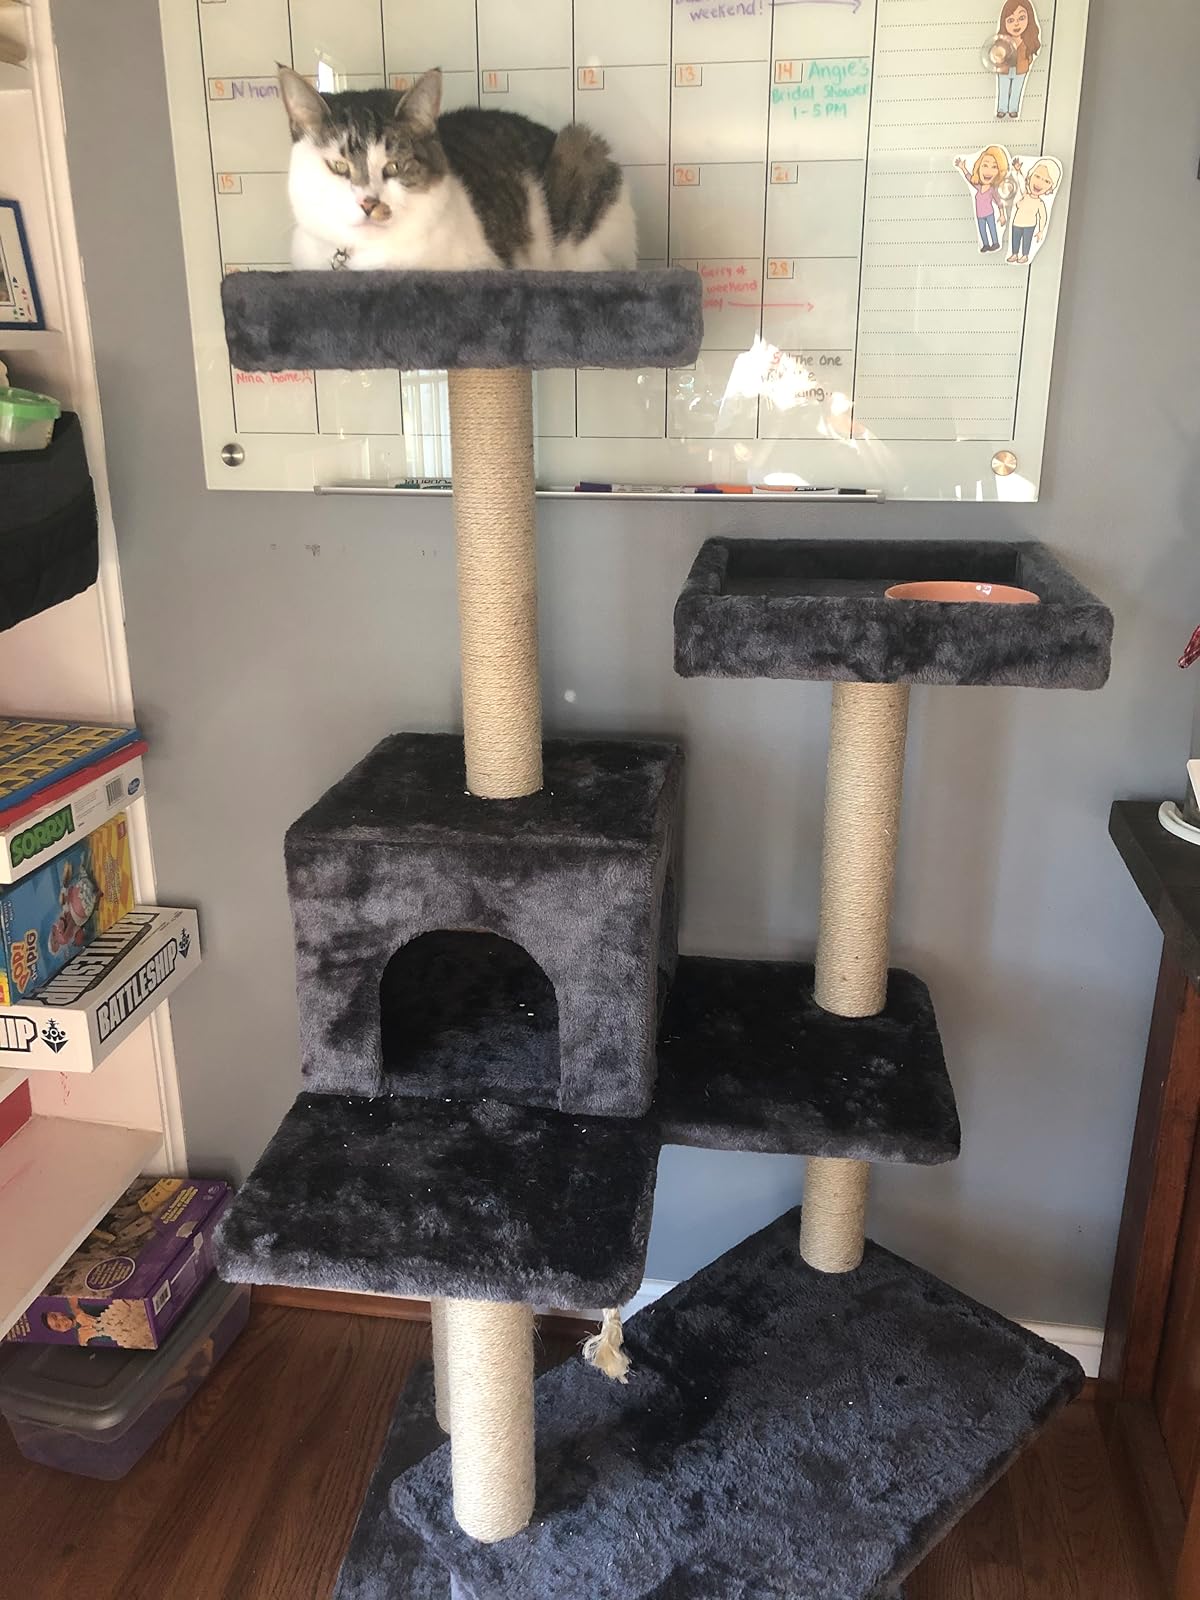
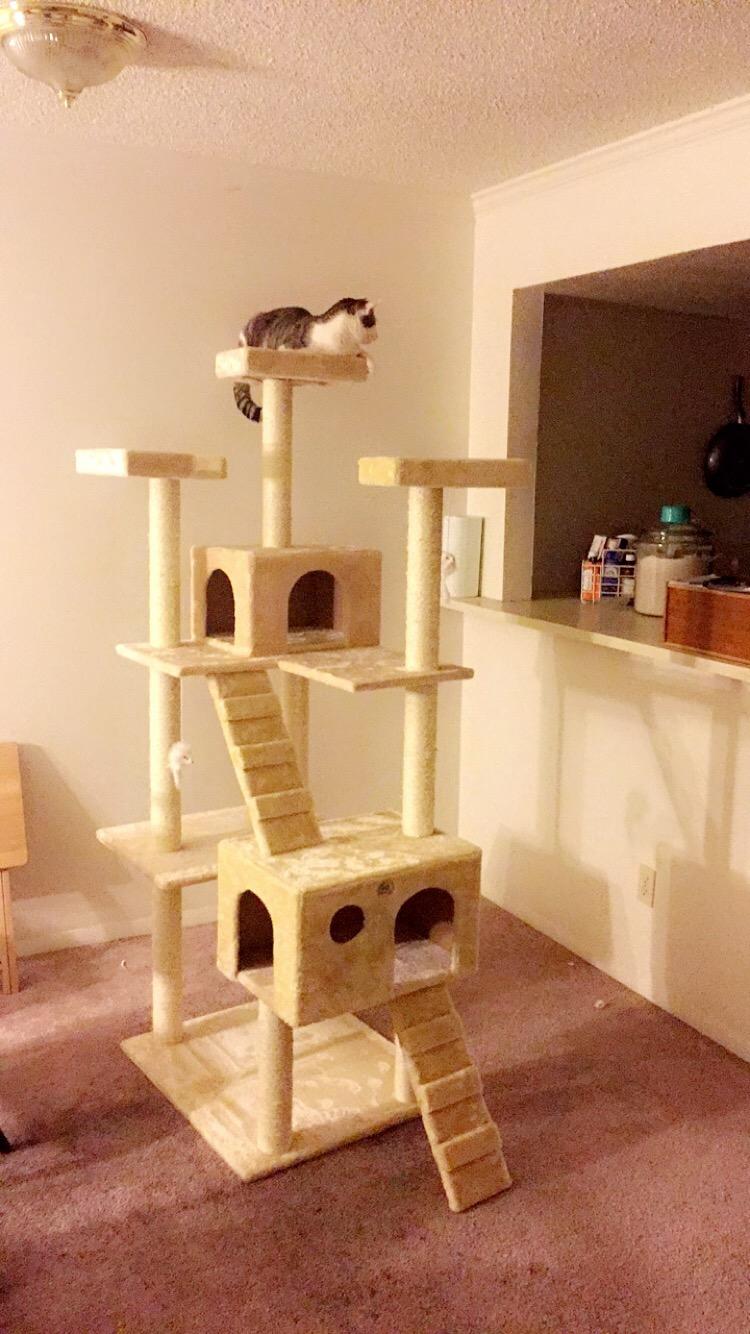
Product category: items_cat tree
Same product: no